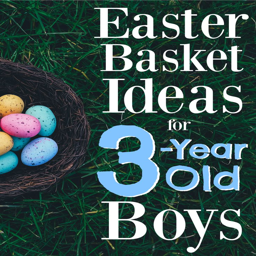
these easter basket ideas for boys will make your shopping easy this year !